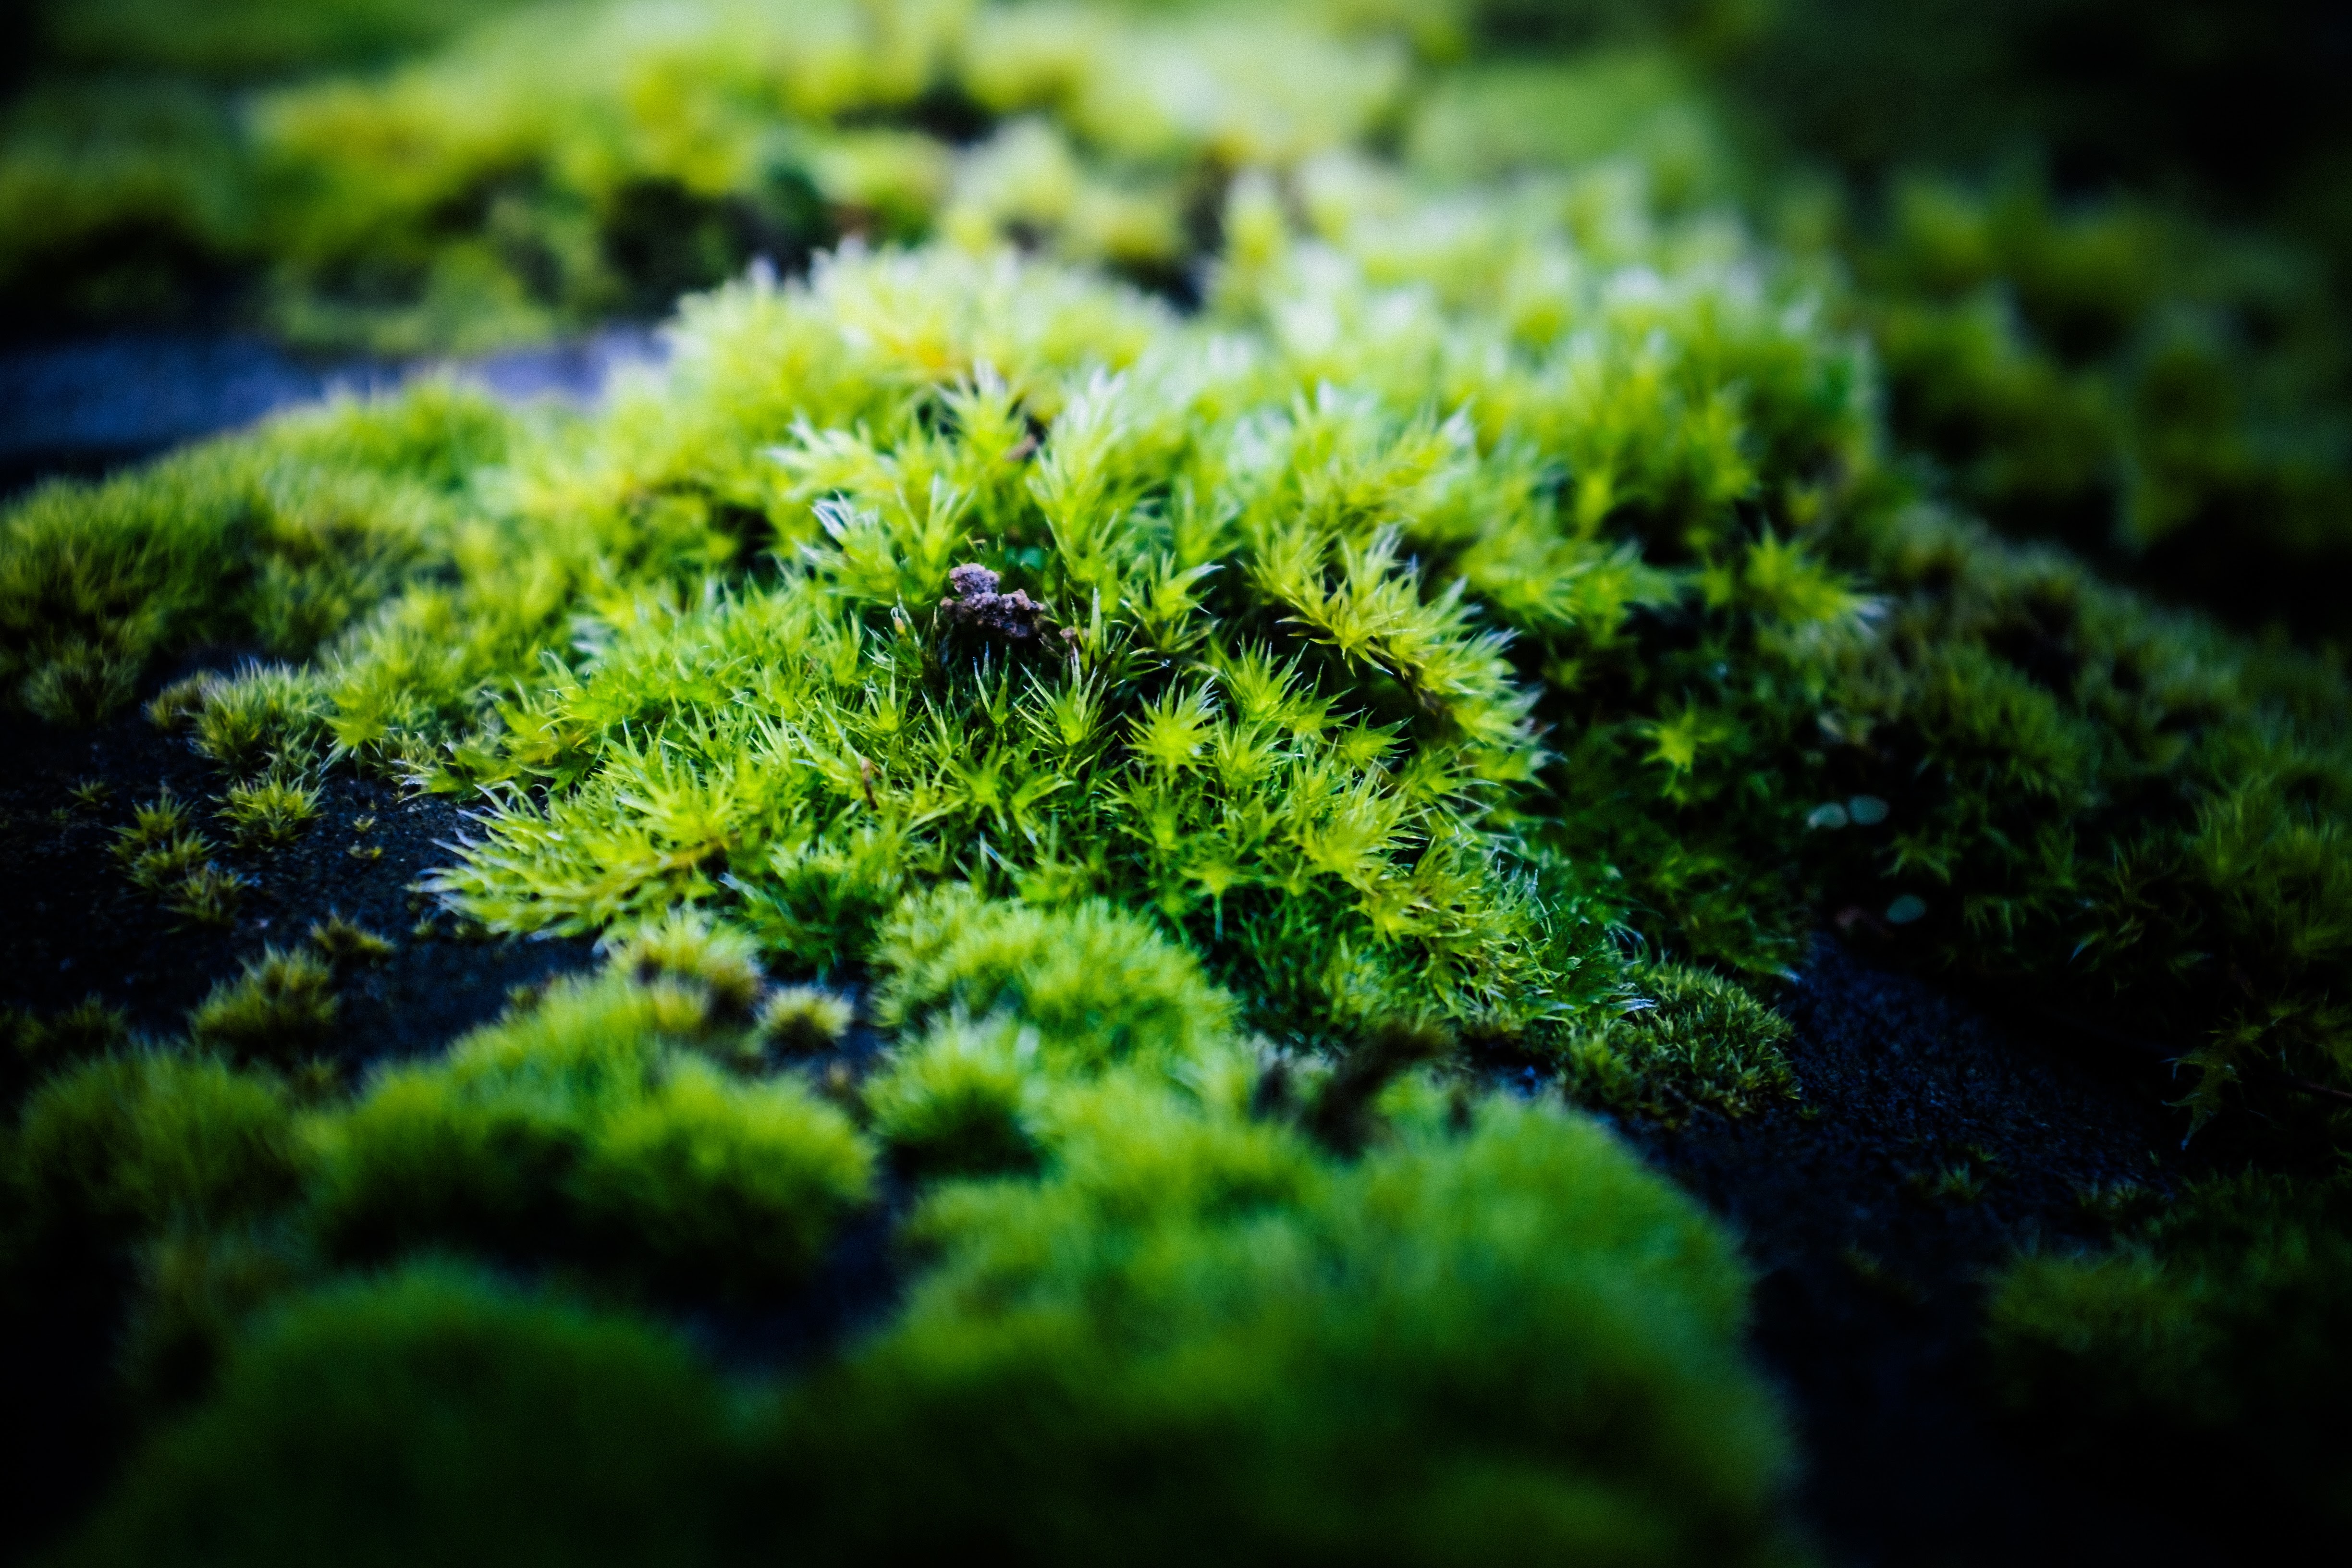
tree, plant, leaf, flower, moss, green, botany, aquatic plant, flora, vegetation, macro photography, land plant, non vascular land plant